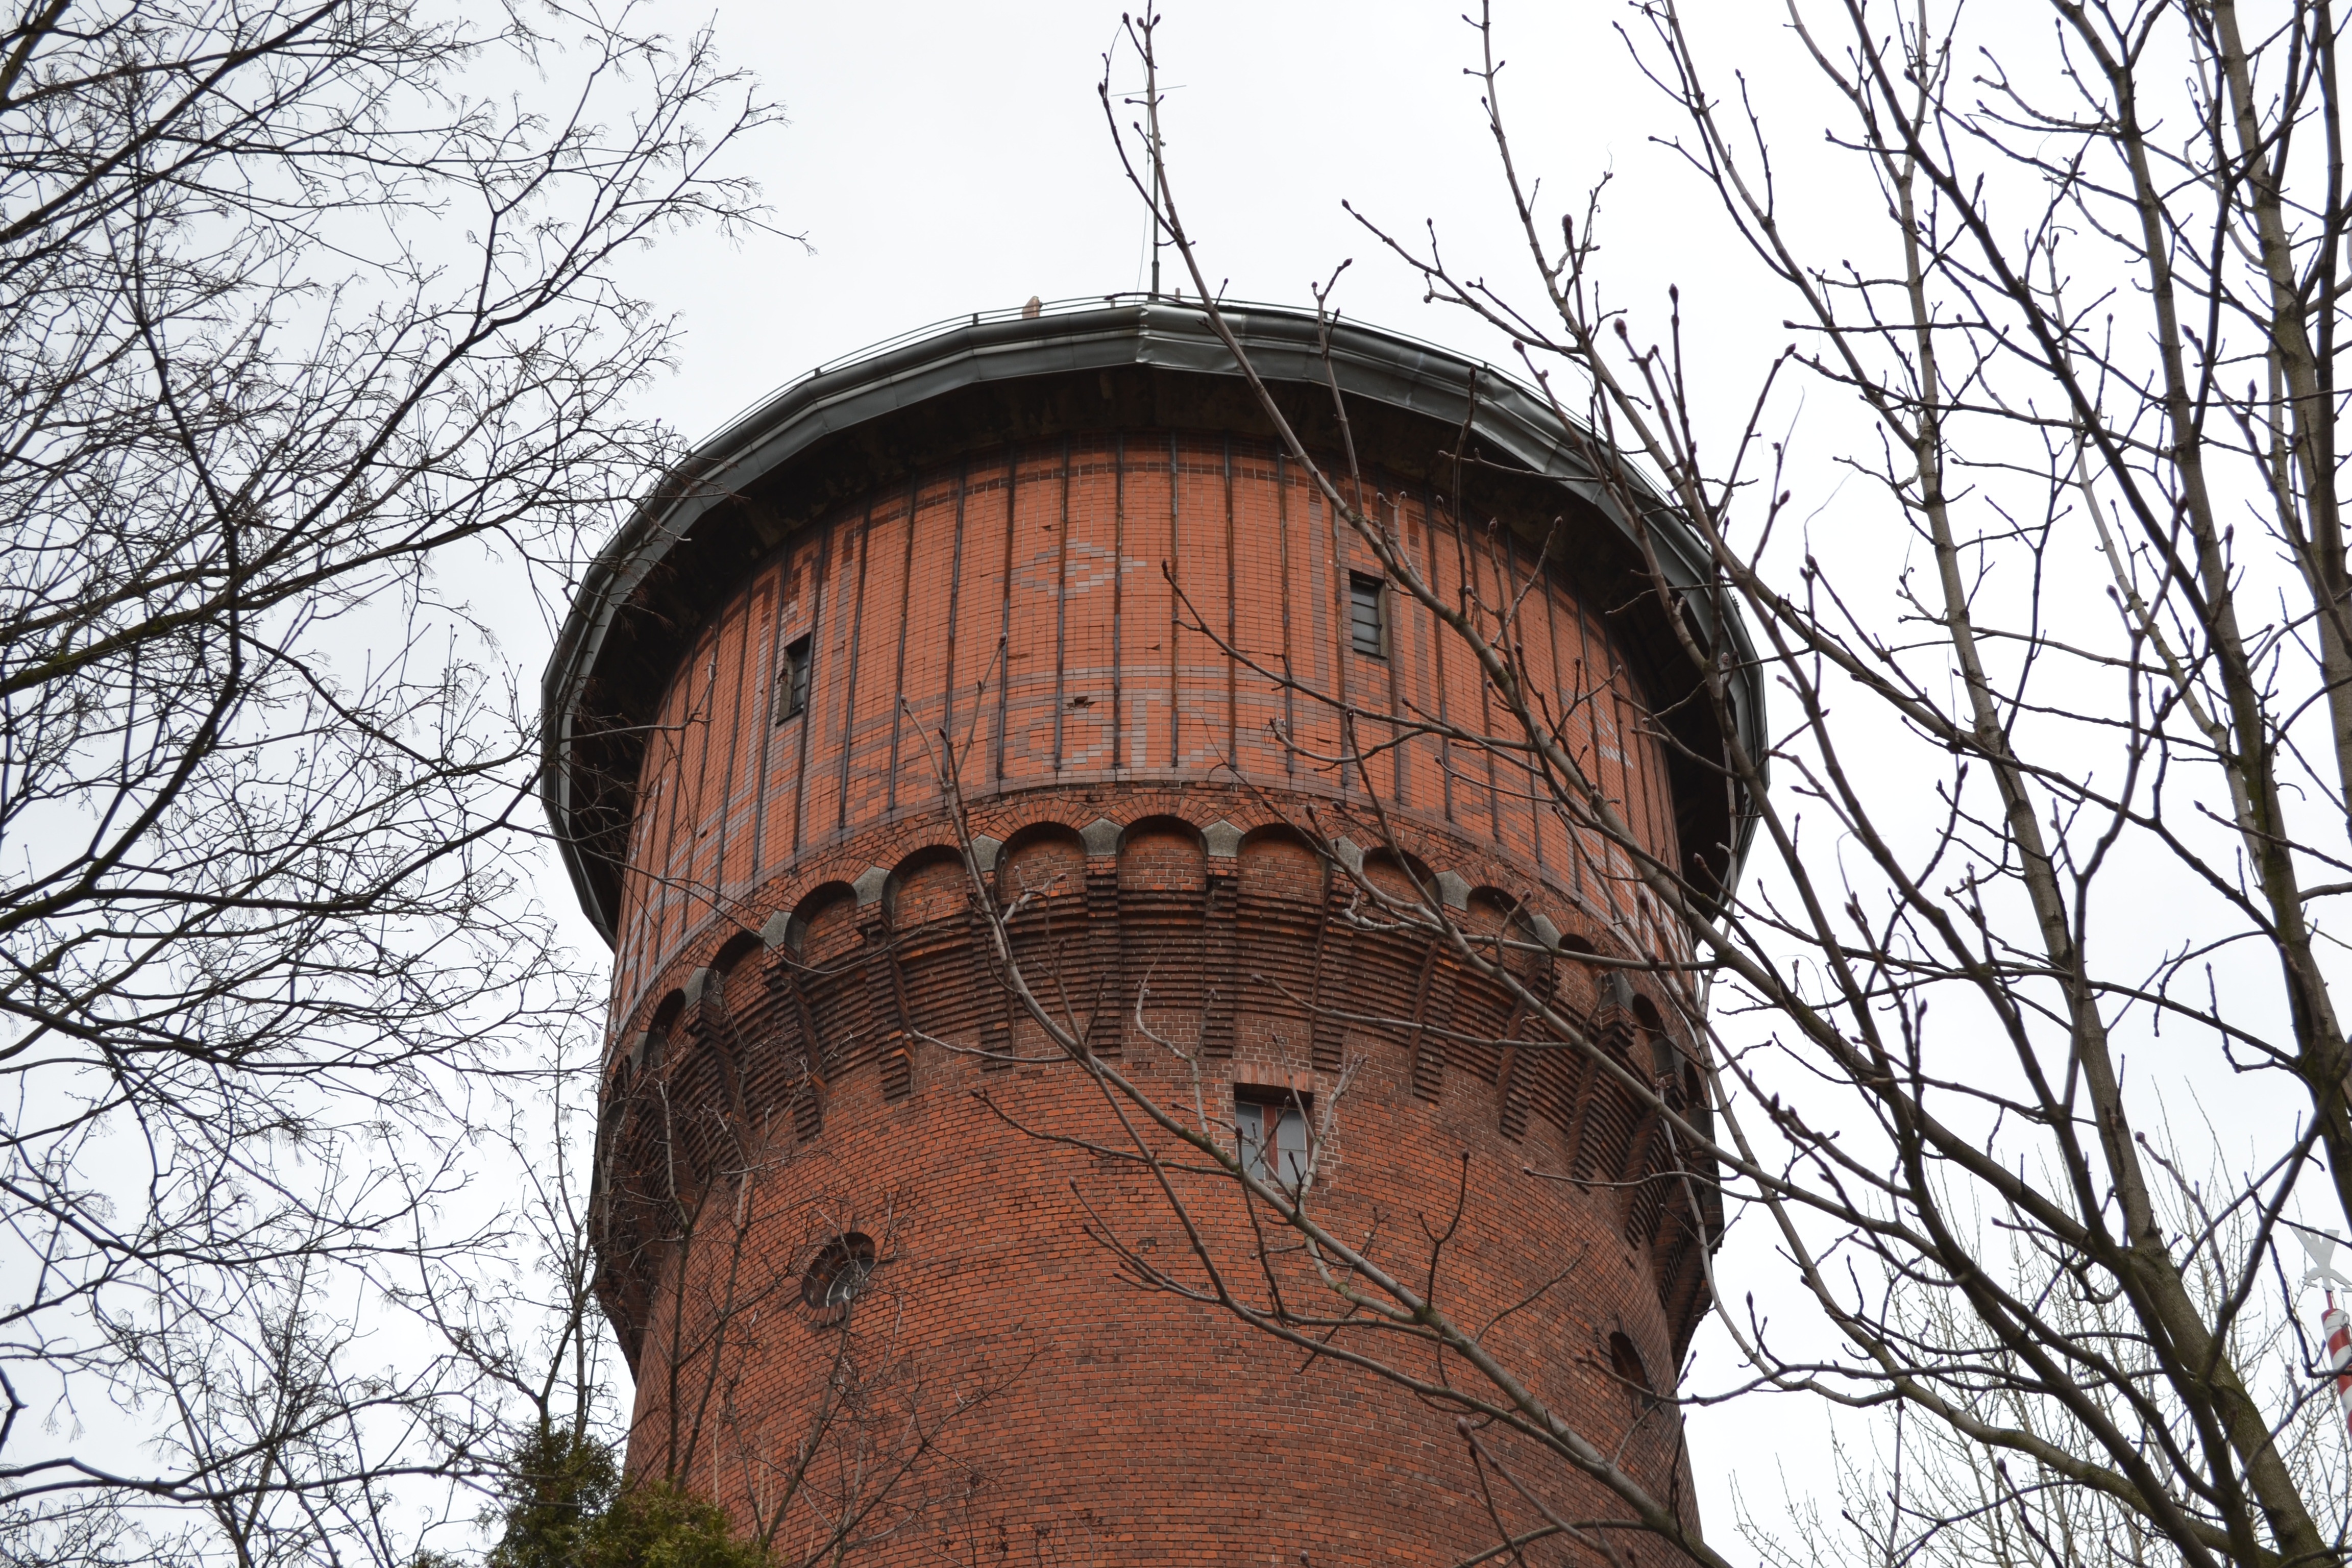
tree, architecture, monument, tower, chapel, place of worship, water tower, man made object, woody plant, outdoor structure, tczew